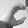
ASL letter: C